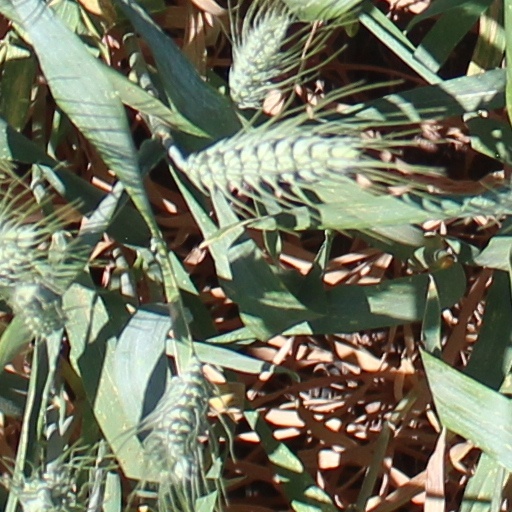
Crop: wheat